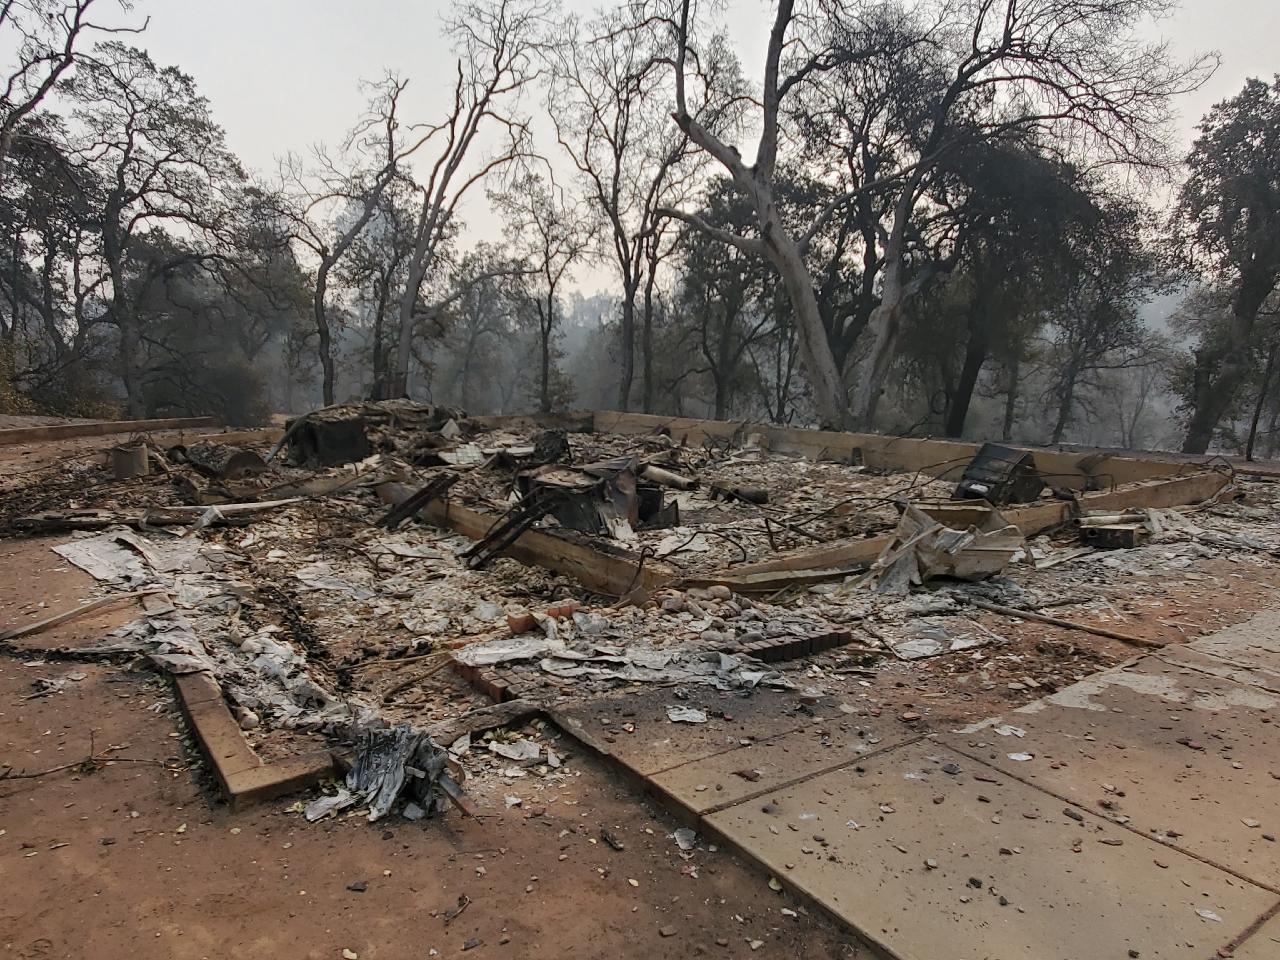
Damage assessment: destroyed